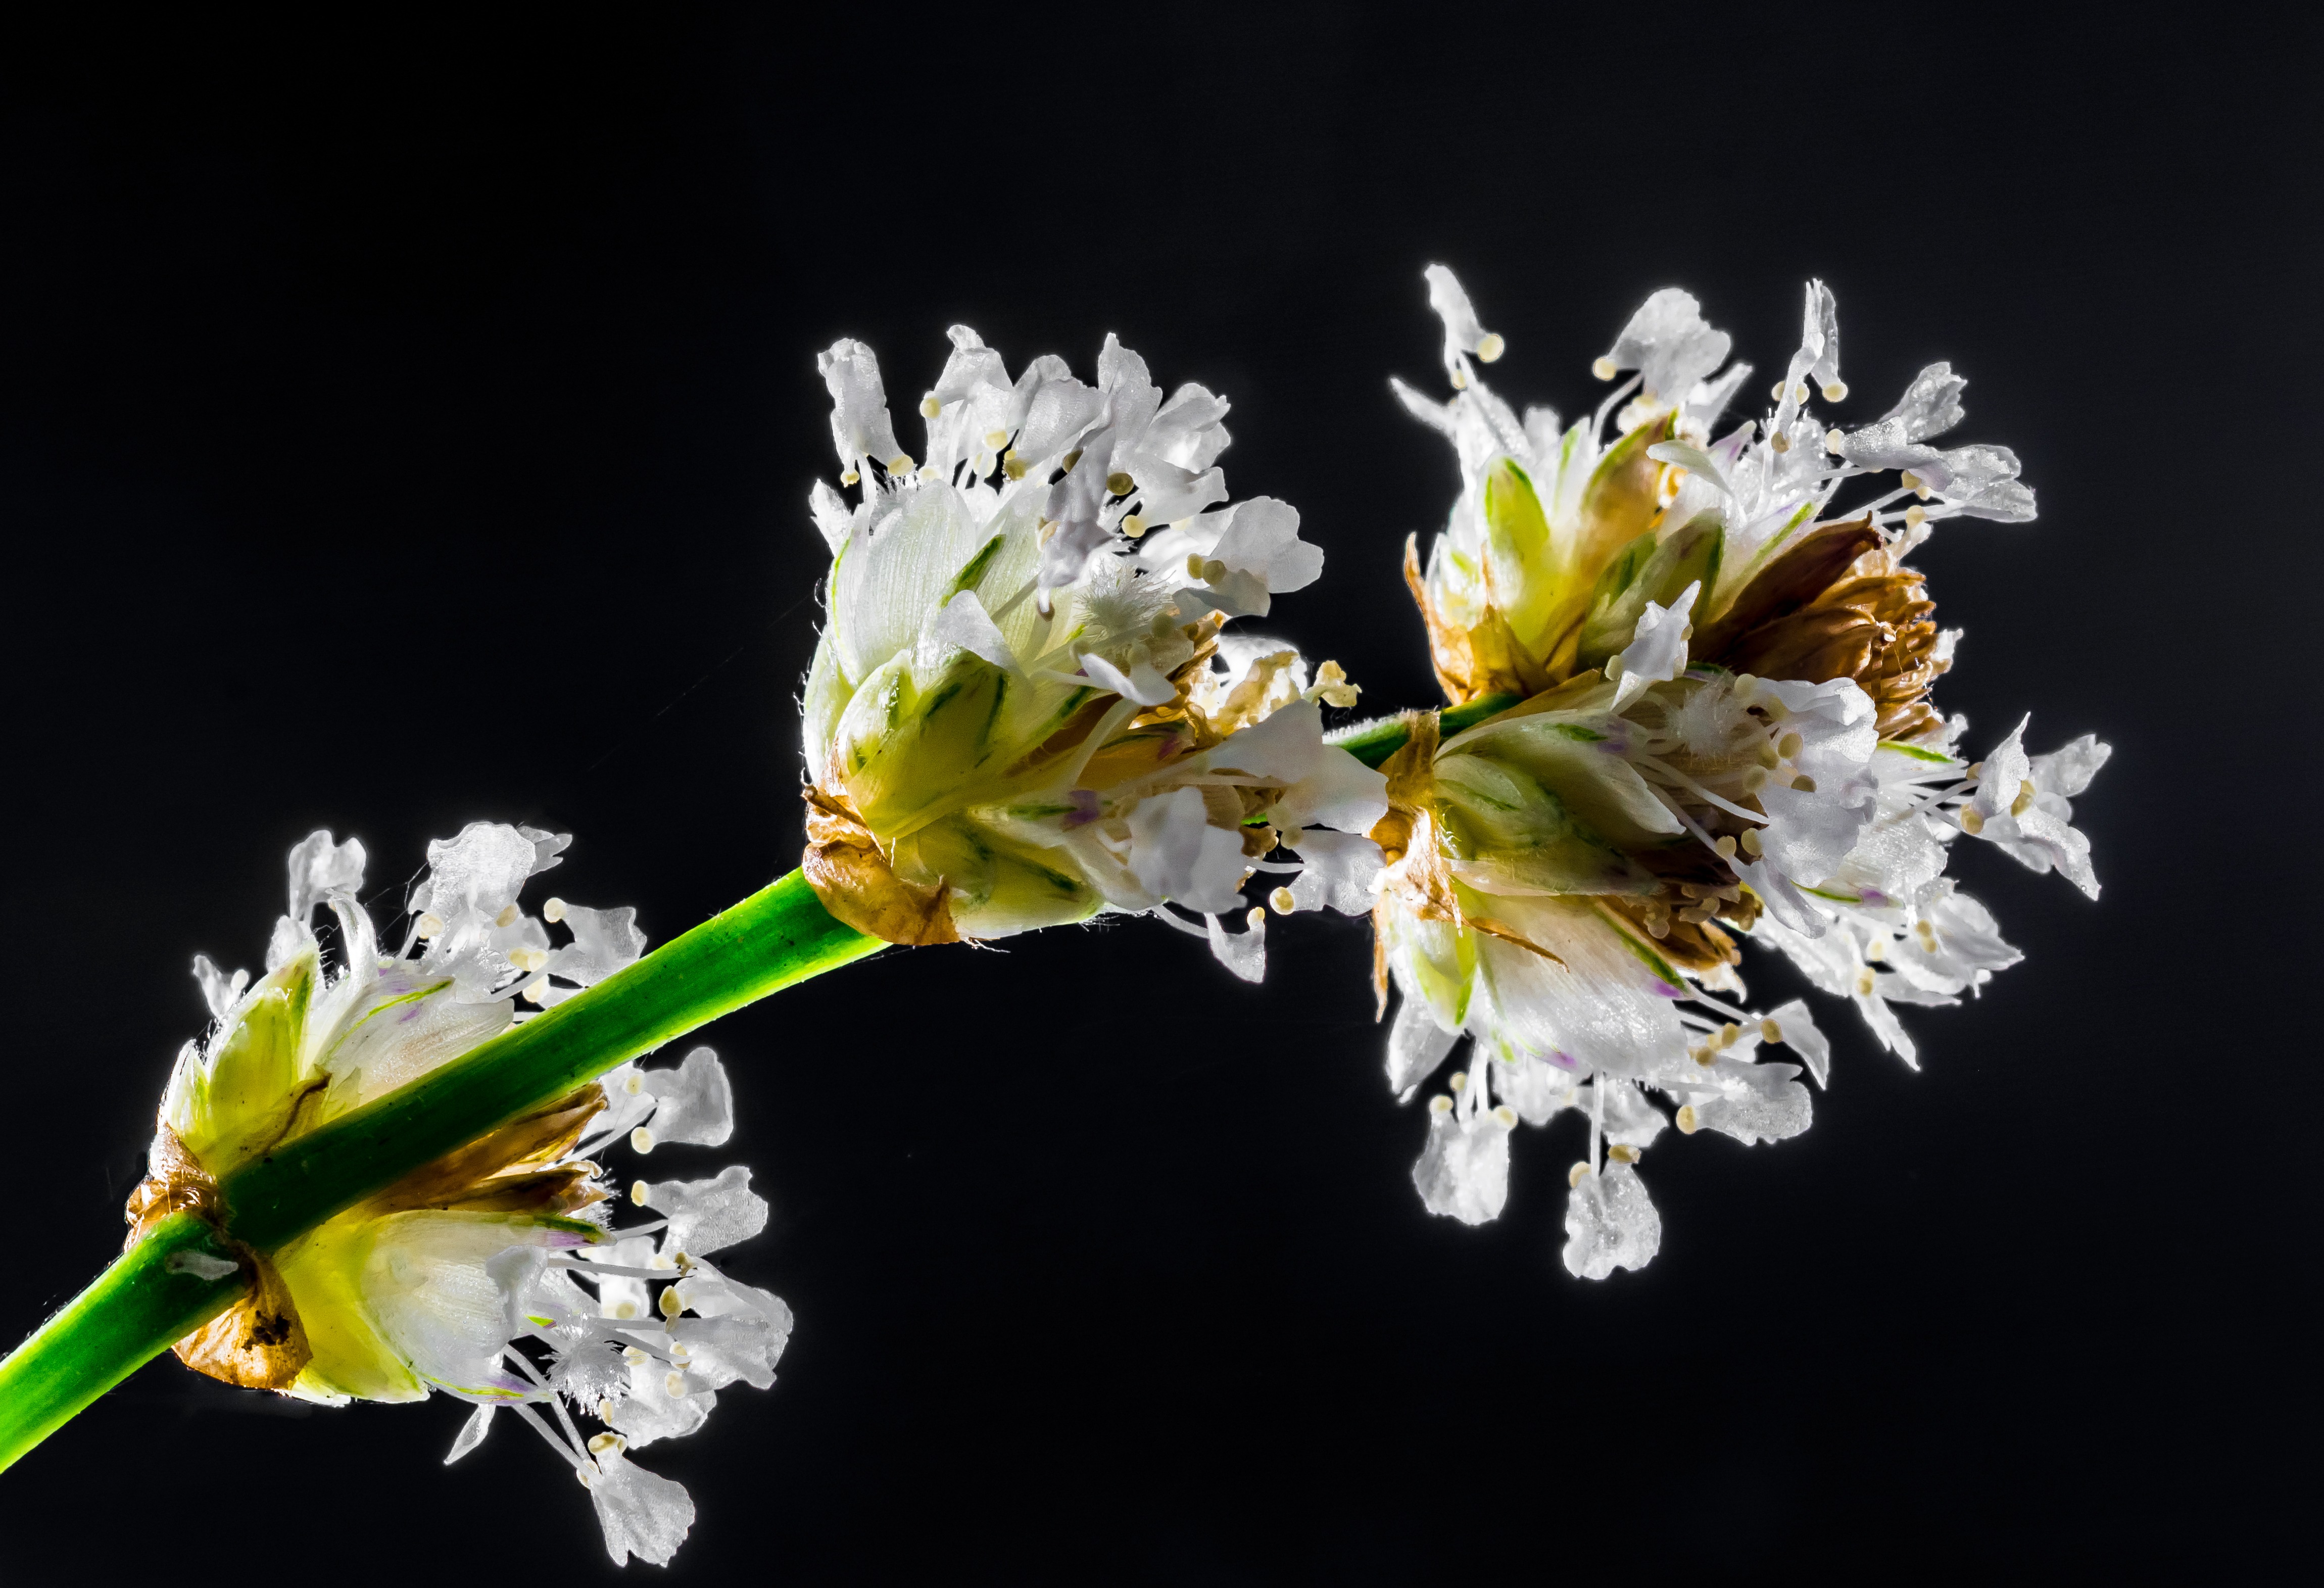
tree, branch, blossom, plant, white, photography, leaf, flower, bloom, pollen, food, spring, produce, macro, botany, yellow, flora, wild flower, wildflower, close up, shrub, macro photography, flowering plant, small flower, blueme, plant stem, woody plant, land plant